Running Man (2015 film)

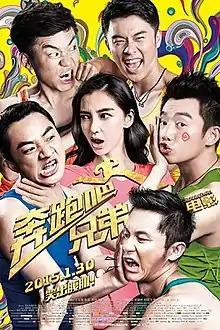

Running Man is published on 2015 as a Chinese reality comedy film directed by Hu Jia and Cen Junyi. It was released on 30 January 2015. It is a film adaptation of a Zhejiang Television series "Running Man".